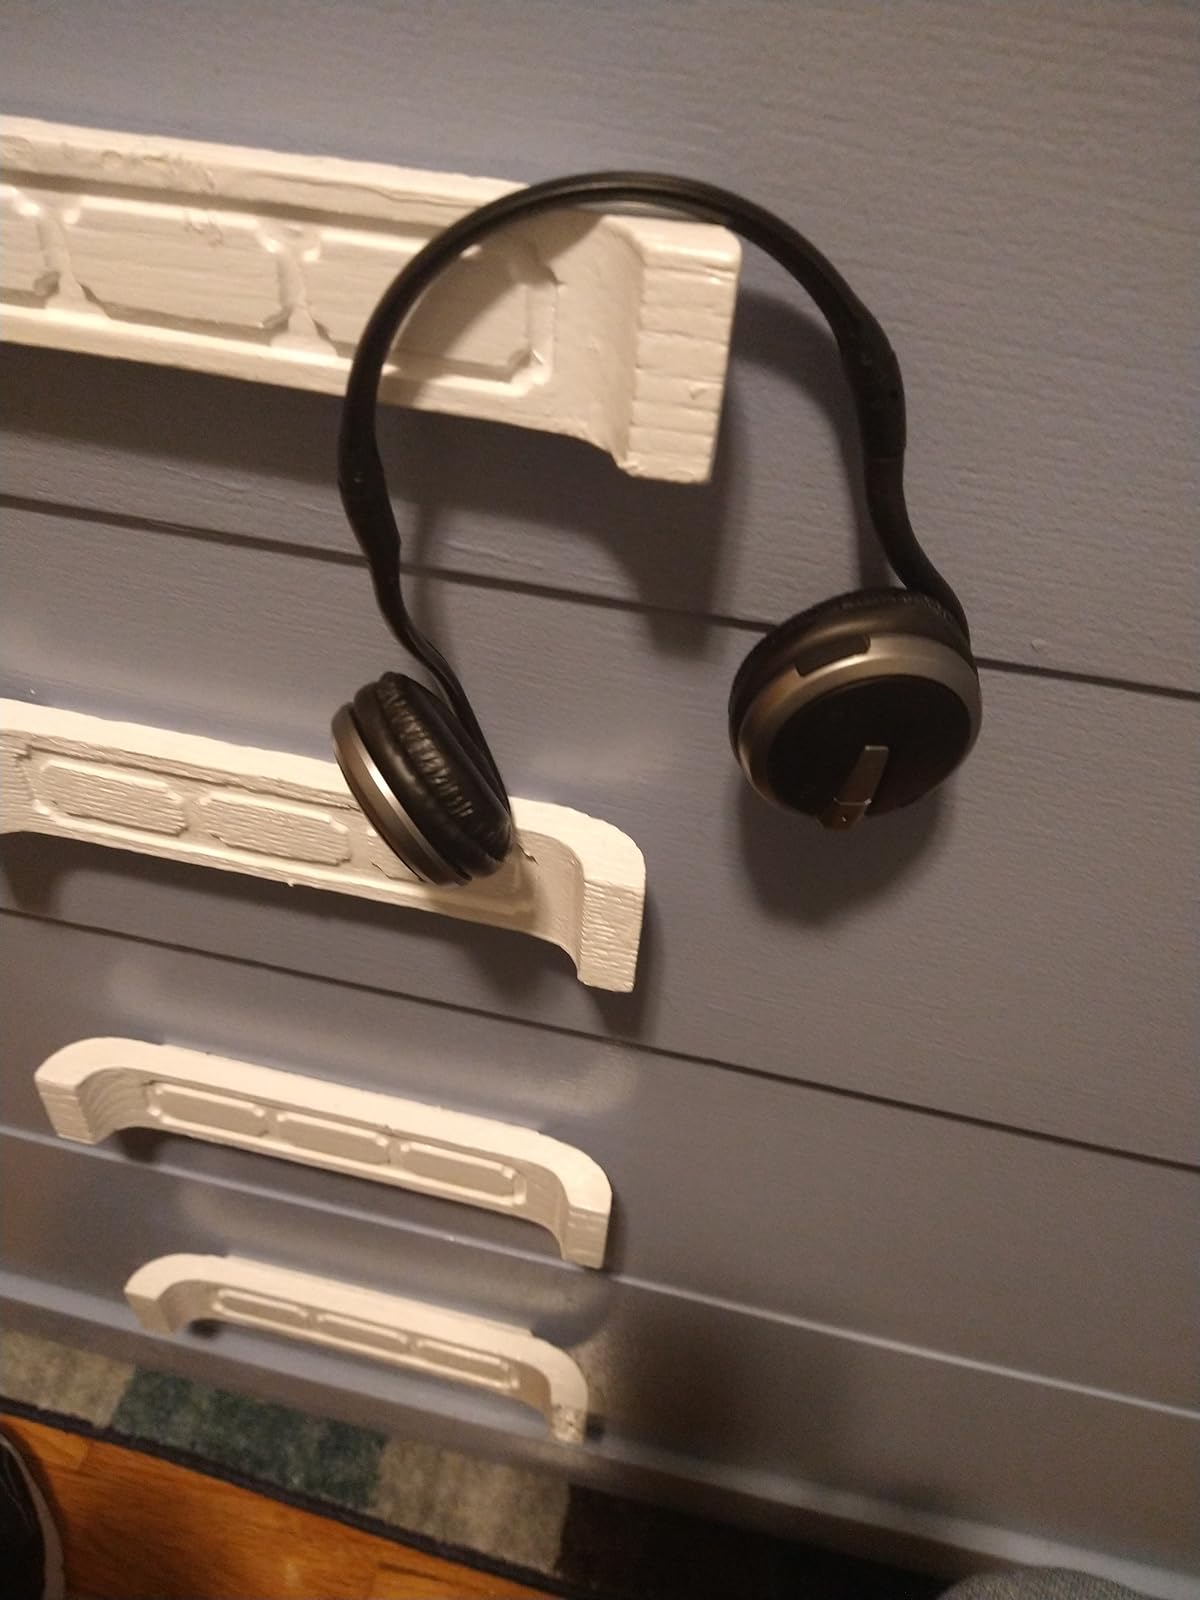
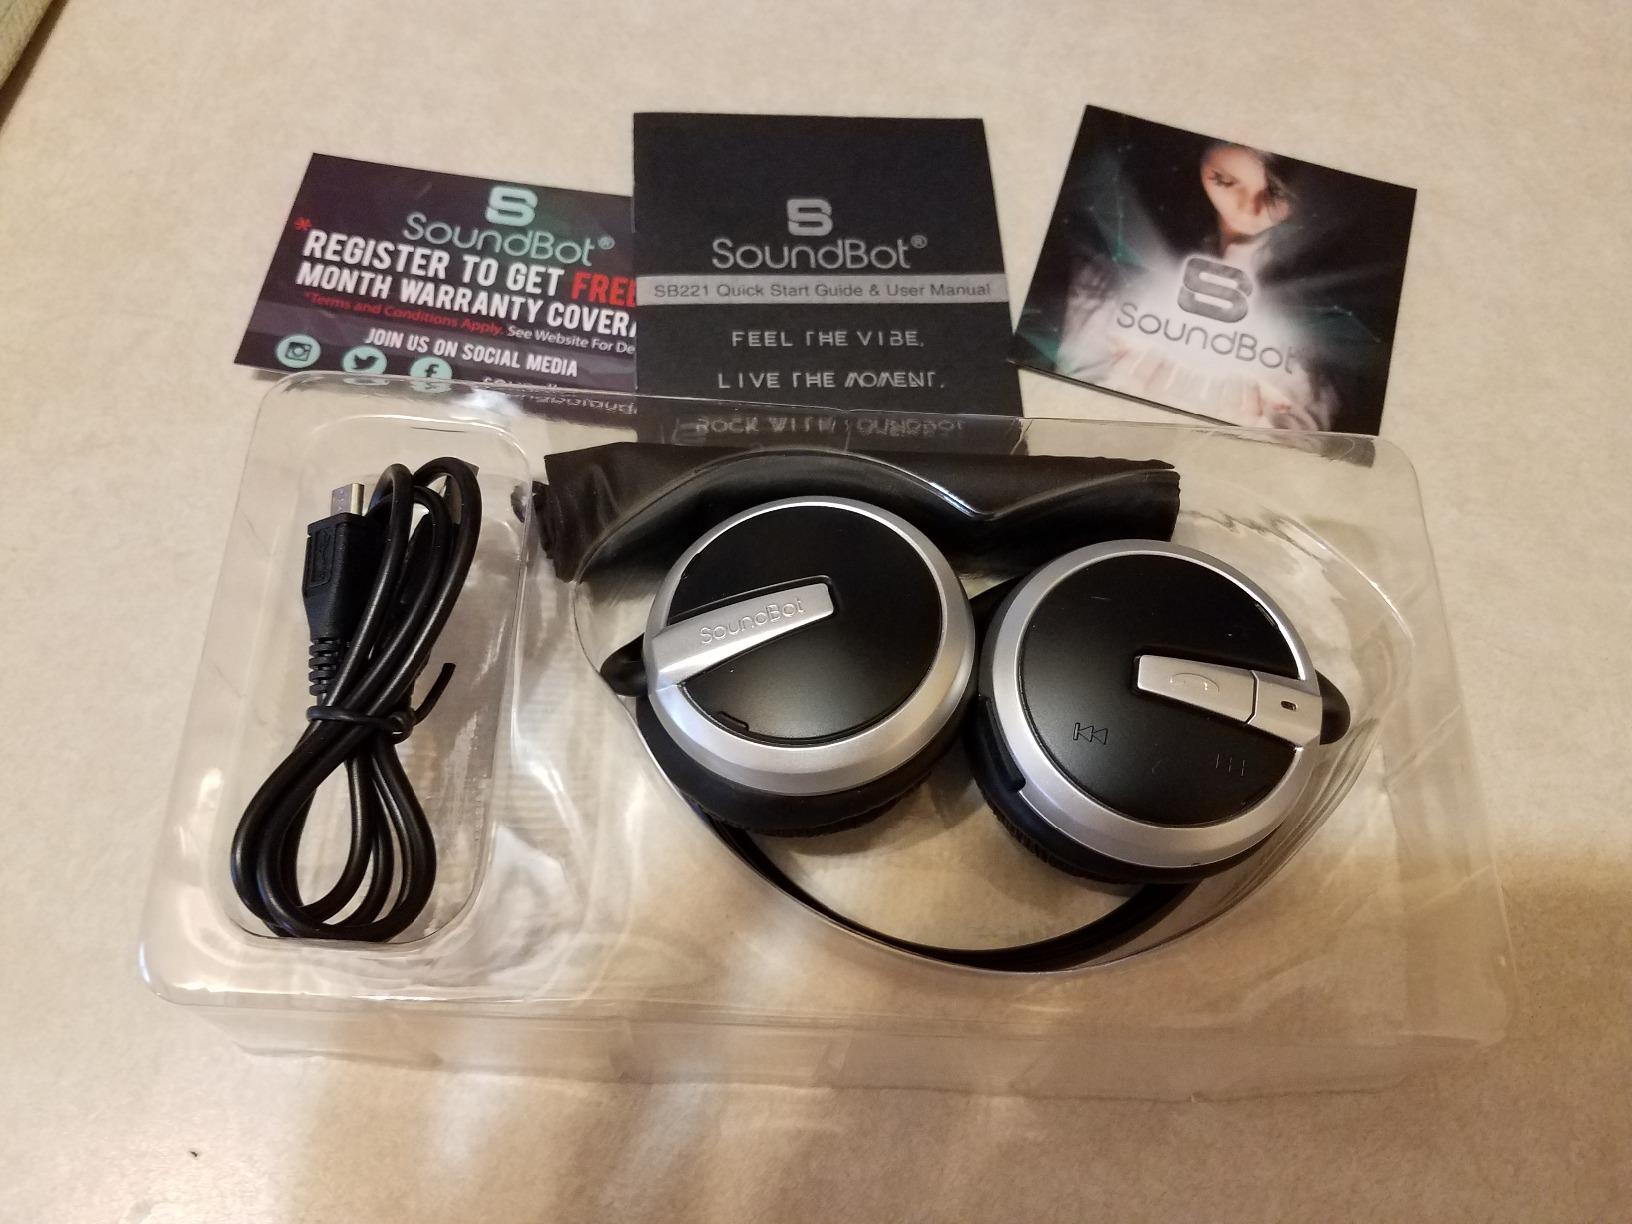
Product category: headphones
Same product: yes